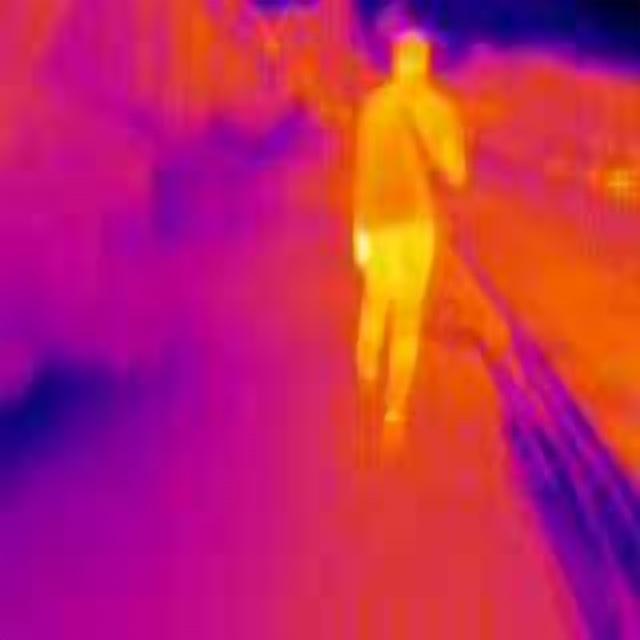
Detected objects:
label: person